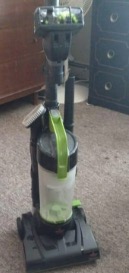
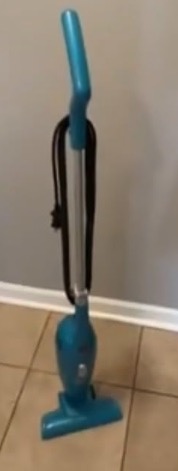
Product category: items_vacuum
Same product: no